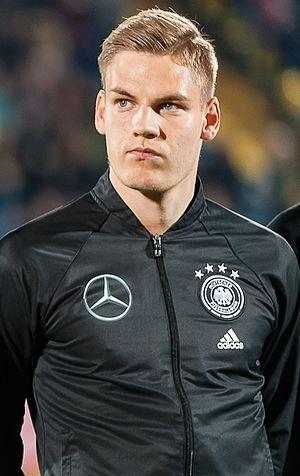
Max Christiansen, né le 25 septembre 1996 à Flensbourg, est un footballeur allemand. Il évolue au poste de milieu de terrain au Waldhof Mannheim